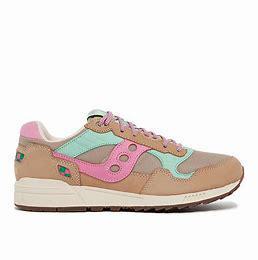
Brand: Saucony
Model: Shadow 5000